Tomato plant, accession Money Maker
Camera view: tilt-top (135 deg); turntable rotation: 210 degrees
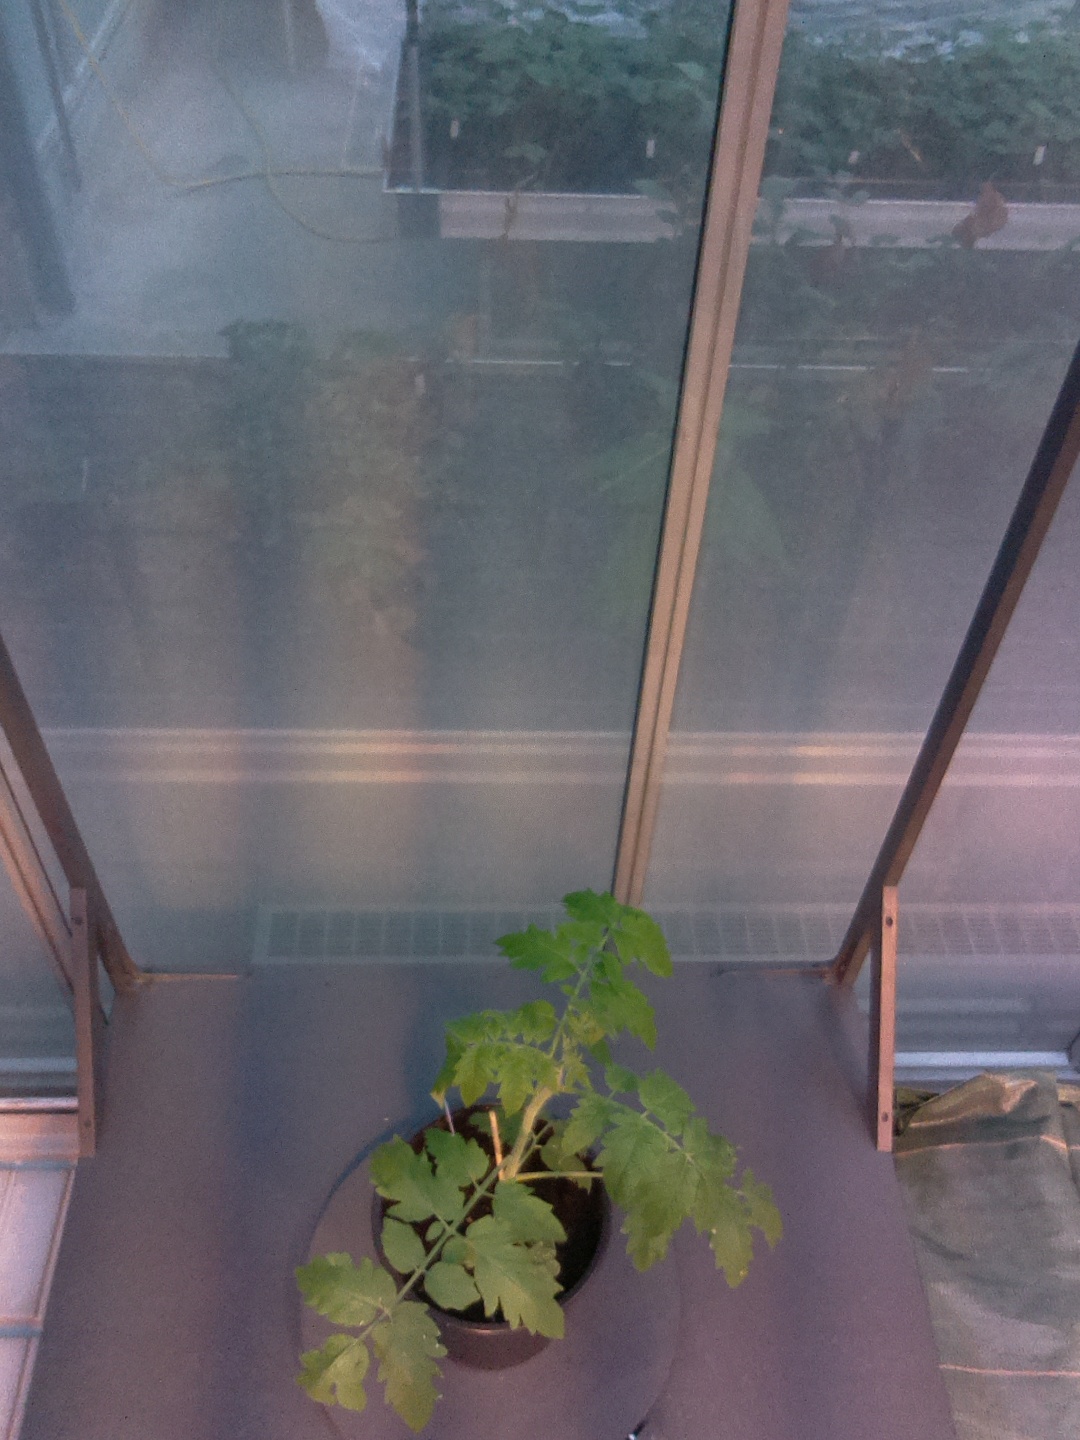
BBCH growth stage 13: 6 of true leaves visible